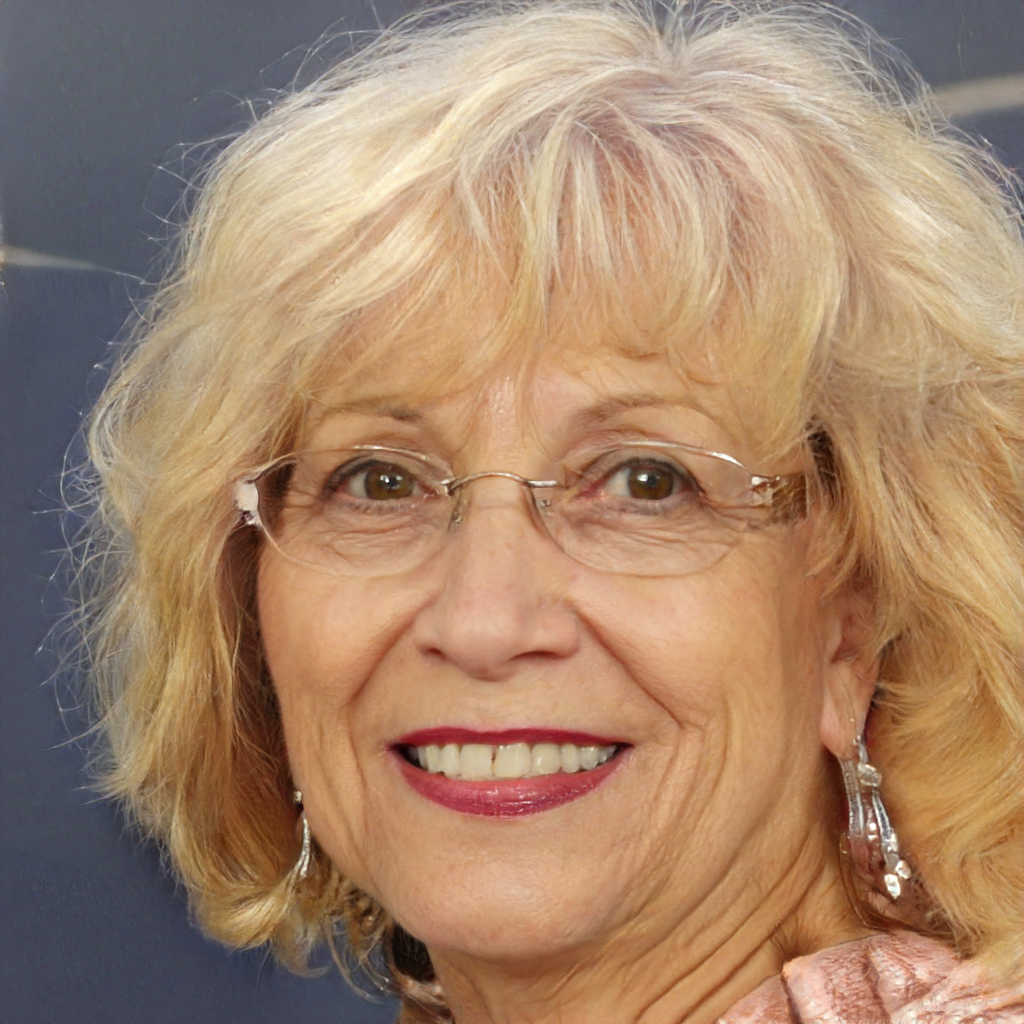
Gender: Female